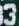
Number: 3